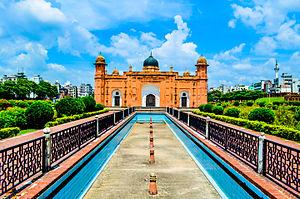
Le fort de Lalbagh est un fort moghol inachevé, datant du XVIIᵉ siècle, situé le long de la rivière Buriganga, à Dhaka, dans la vieille ville.